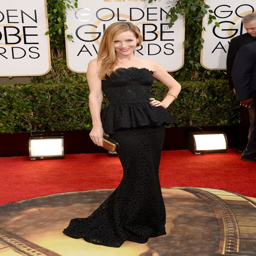
actor in a gown , shoes and a clutch .